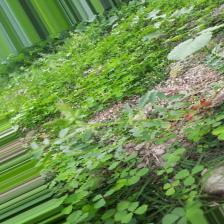
Label: Normal